Matthew Butler

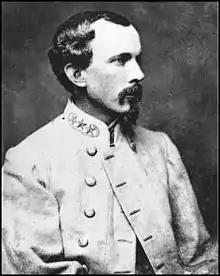
War-time photo of Butler

During the Civil War, Butler served in the cavalry in the Confederate Army of Northern Virginia, serving in Hampton's Legion, attaining the rank of captain on June 12, 1861, and then Major on July 21, 1861. When the legion's cavalry battalion was consolidated with the 4th South Carolina Battalion and became the 2nd South Carolina Cavalry Regiment on August 22, 1862, Butler was elected its colonel. Participating in many major actions with Hampton's Legion and the 2nd SC Cavalry, Butler lost his right foot to artillery shell at Battle of Brandy Station. He attained the rank of brigadier general in February 1864 and was referred to as "General Butler" in the postwar period.